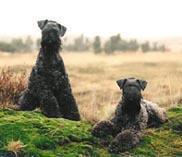
Kerry_blue_terrier